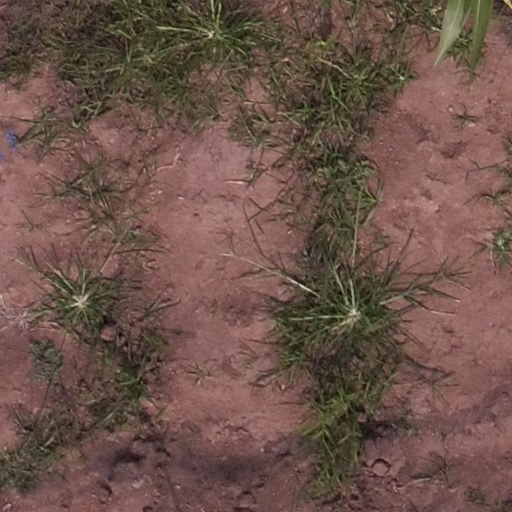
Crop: maize; corn